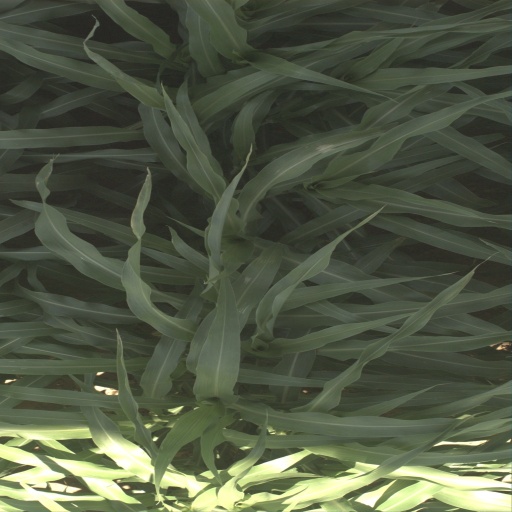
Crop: sorghum